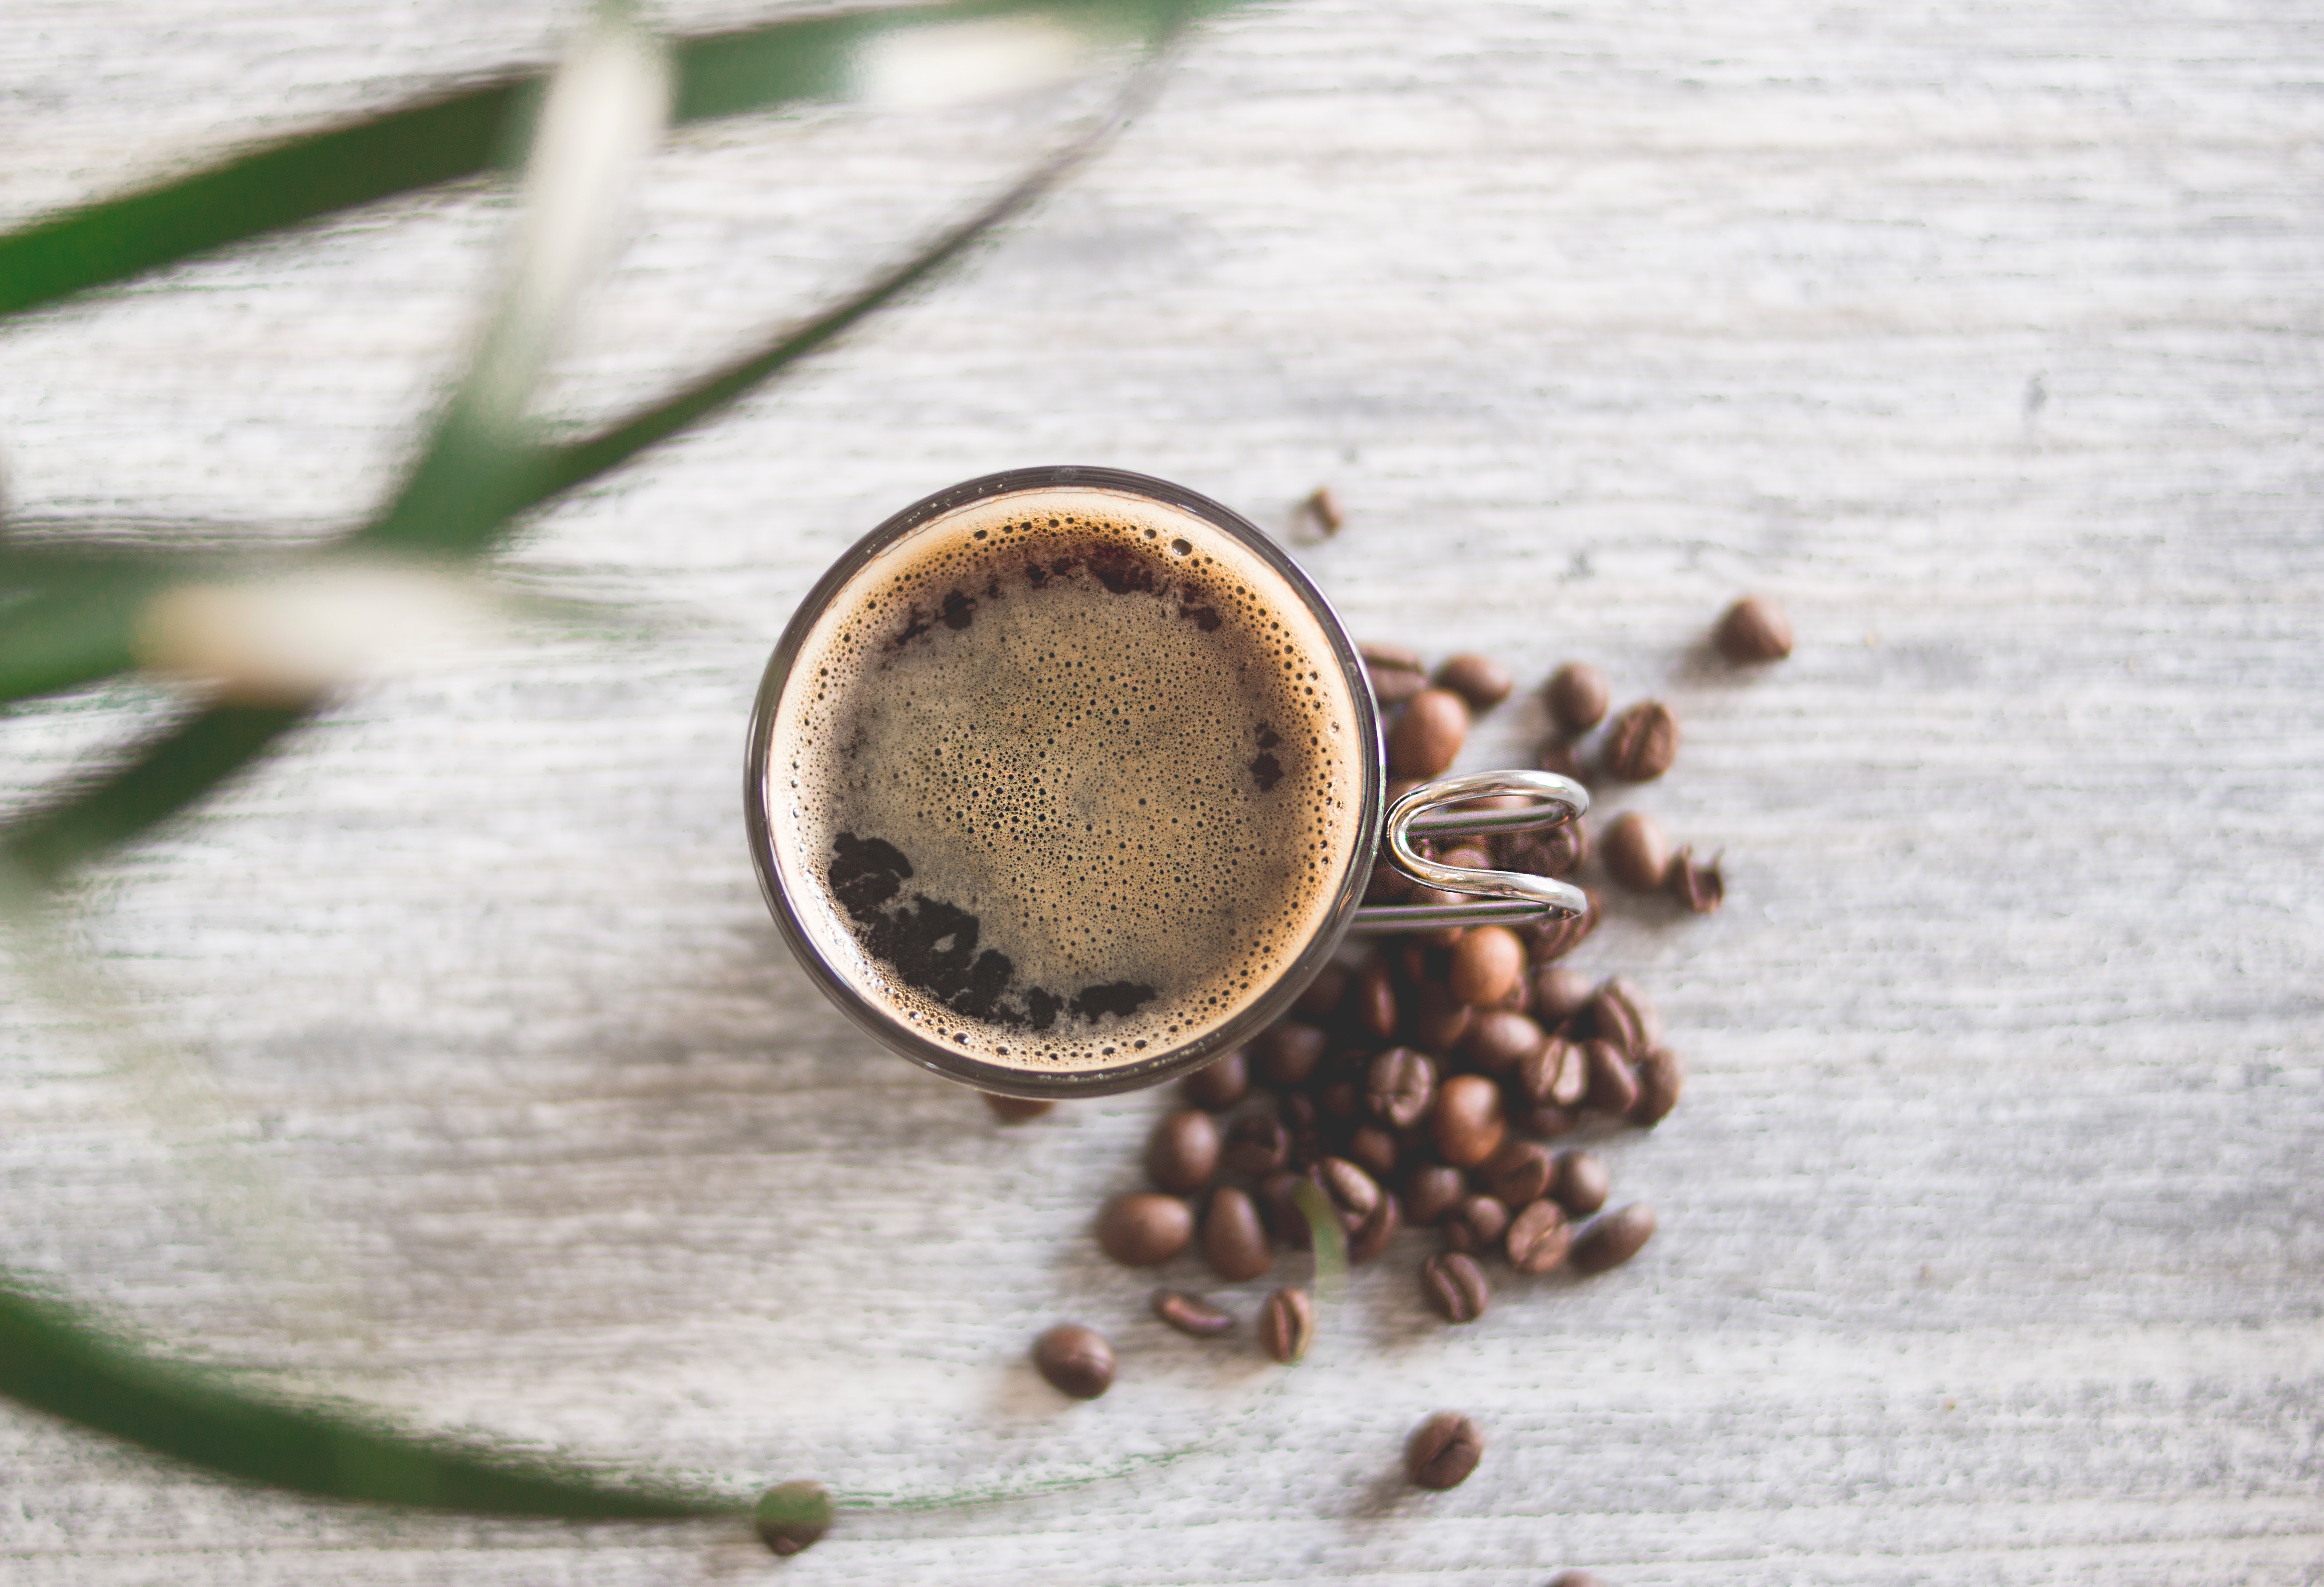
caffeine, Single origin coffee, coffee, food, plant, cardamom, cup, superfood, spice, Wattleseed